Banco Penta

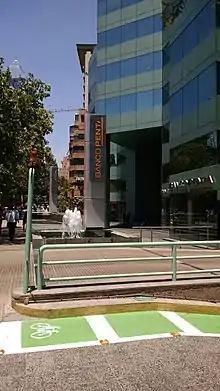

Banco Penta was a bank in Chile. It is headquartered in Santiago, Chile This was founded by millionaires Carlos Alberto Délano Abbott, and Roberto Cordova it was a bank dedicated to finances and investments. this fell due to the 2008 financial crisis, and was sold for $2 million.